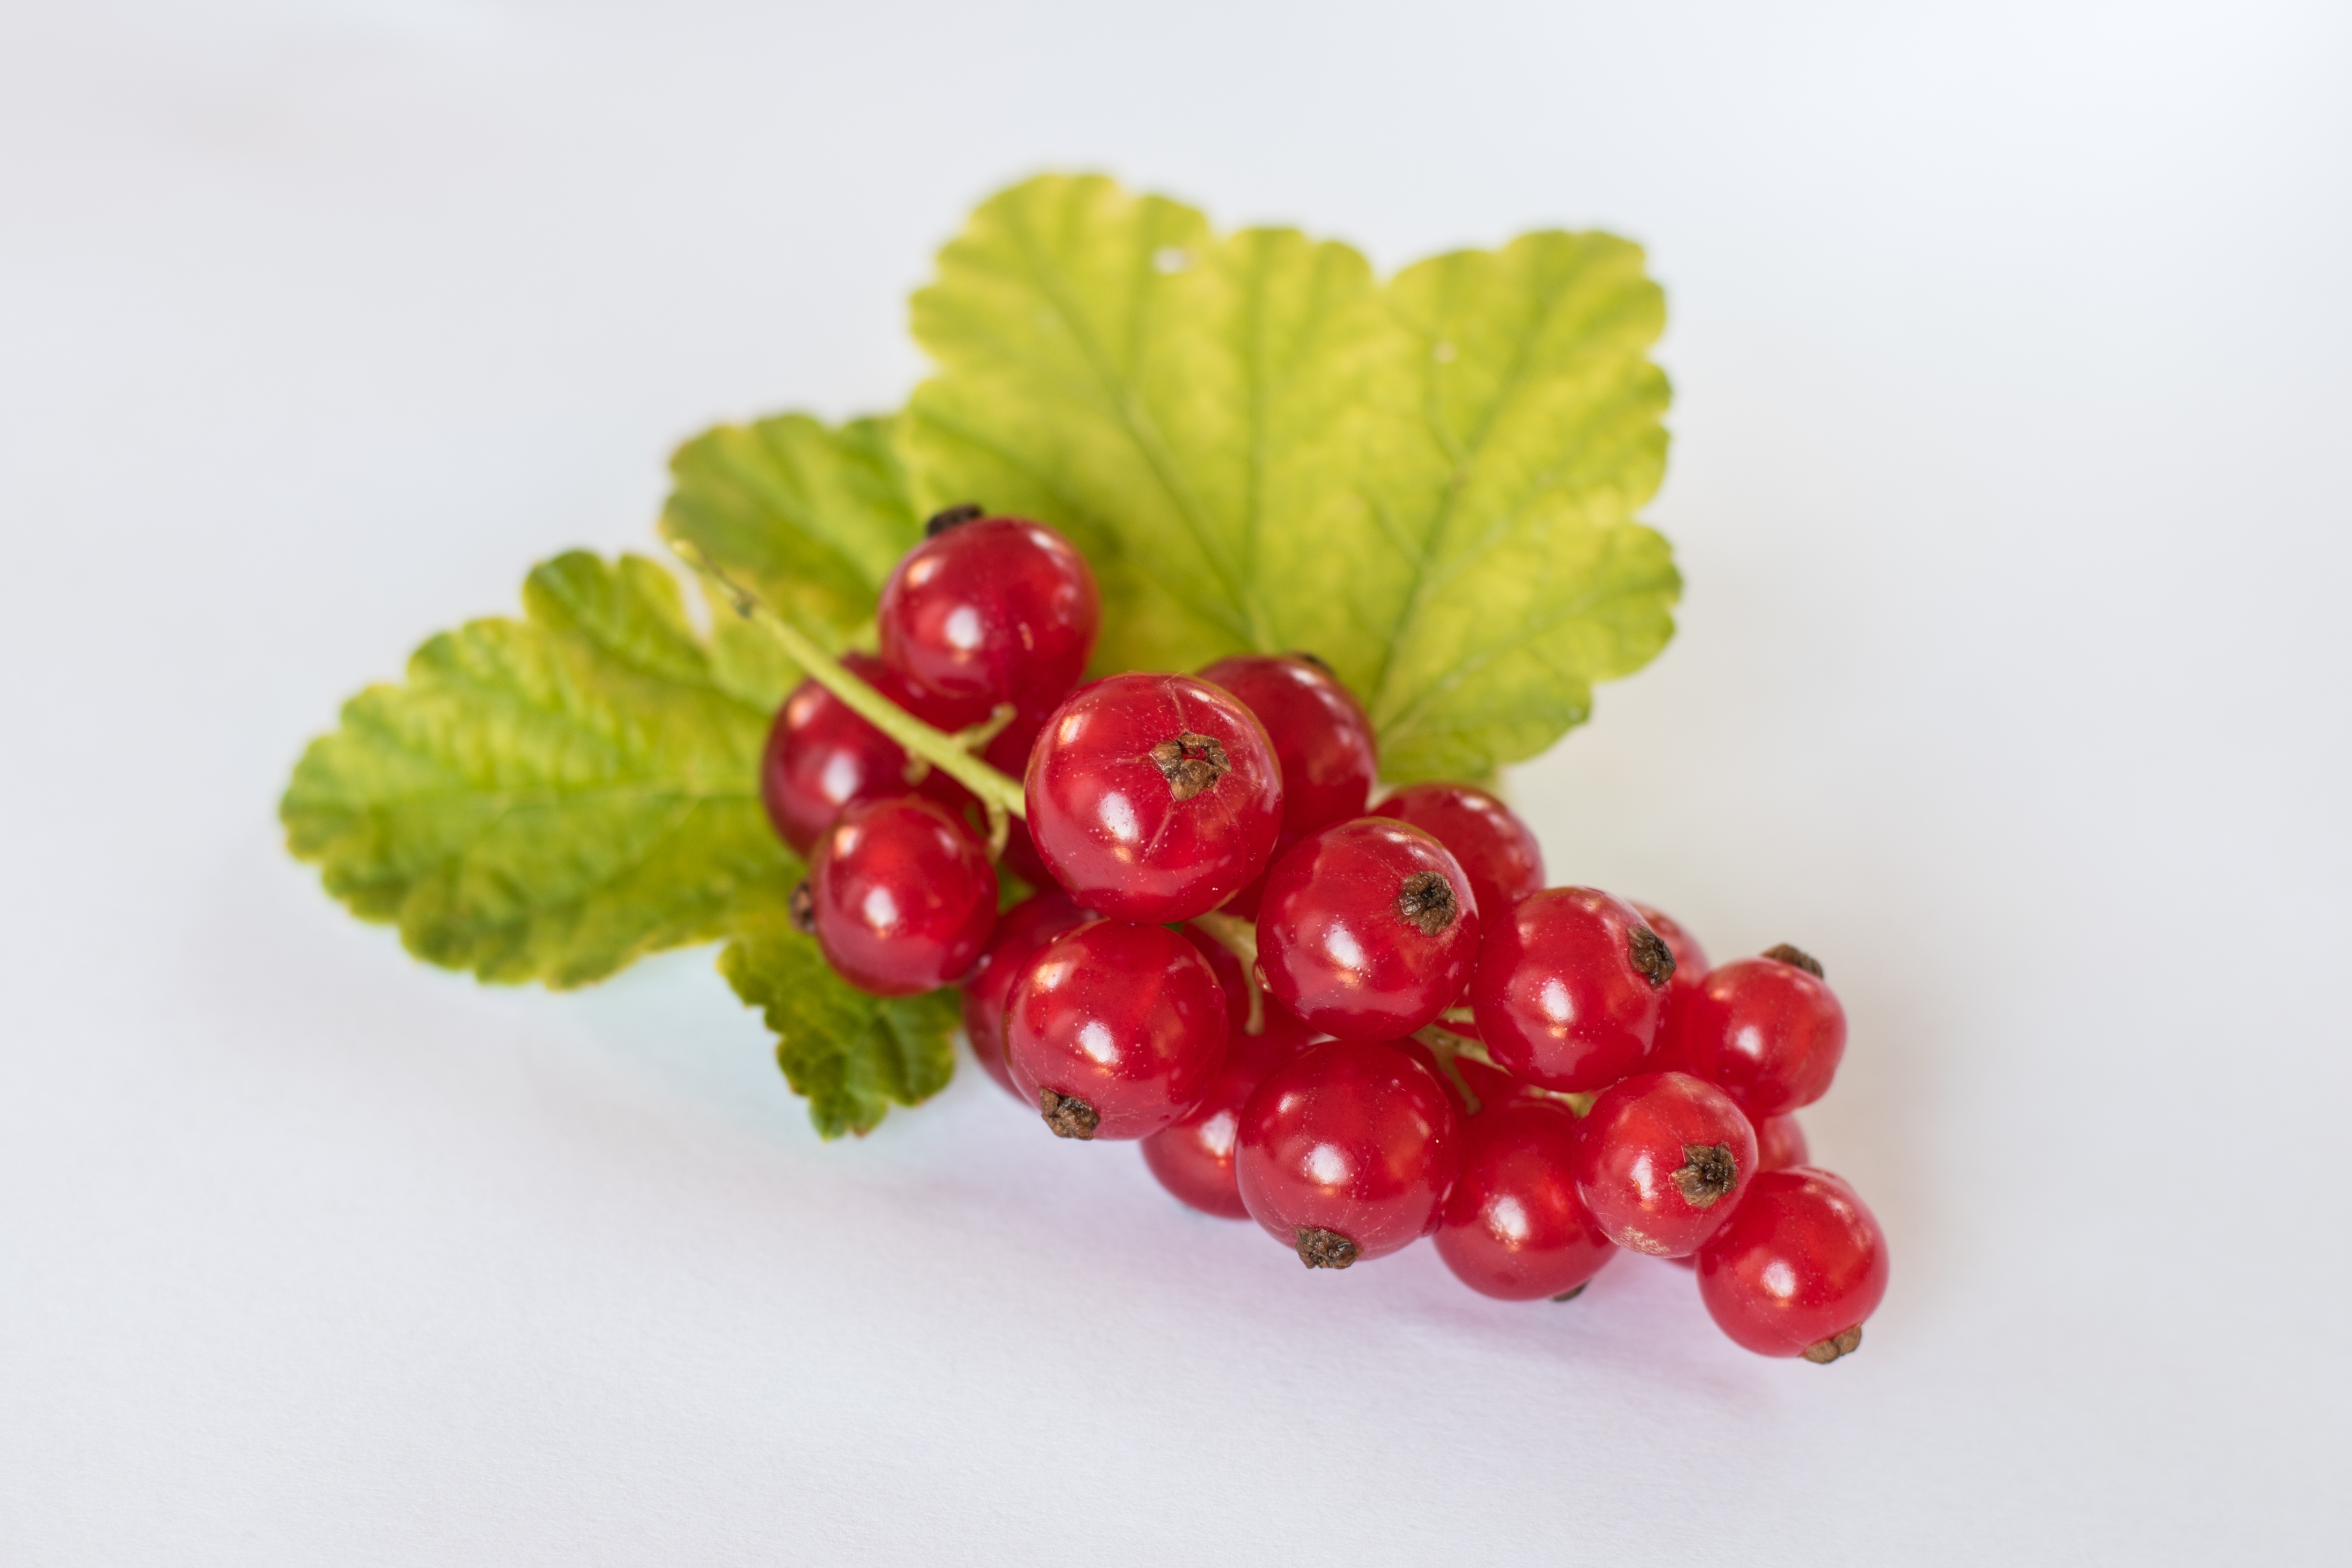
plant, raspberry, fruit, berry, leaf, flower, food, produce, healthy, close, blackberry, berries, shrub, fruits, flowering plant, currant, currants, red summer, land plant, frutti di bosco, zante currant